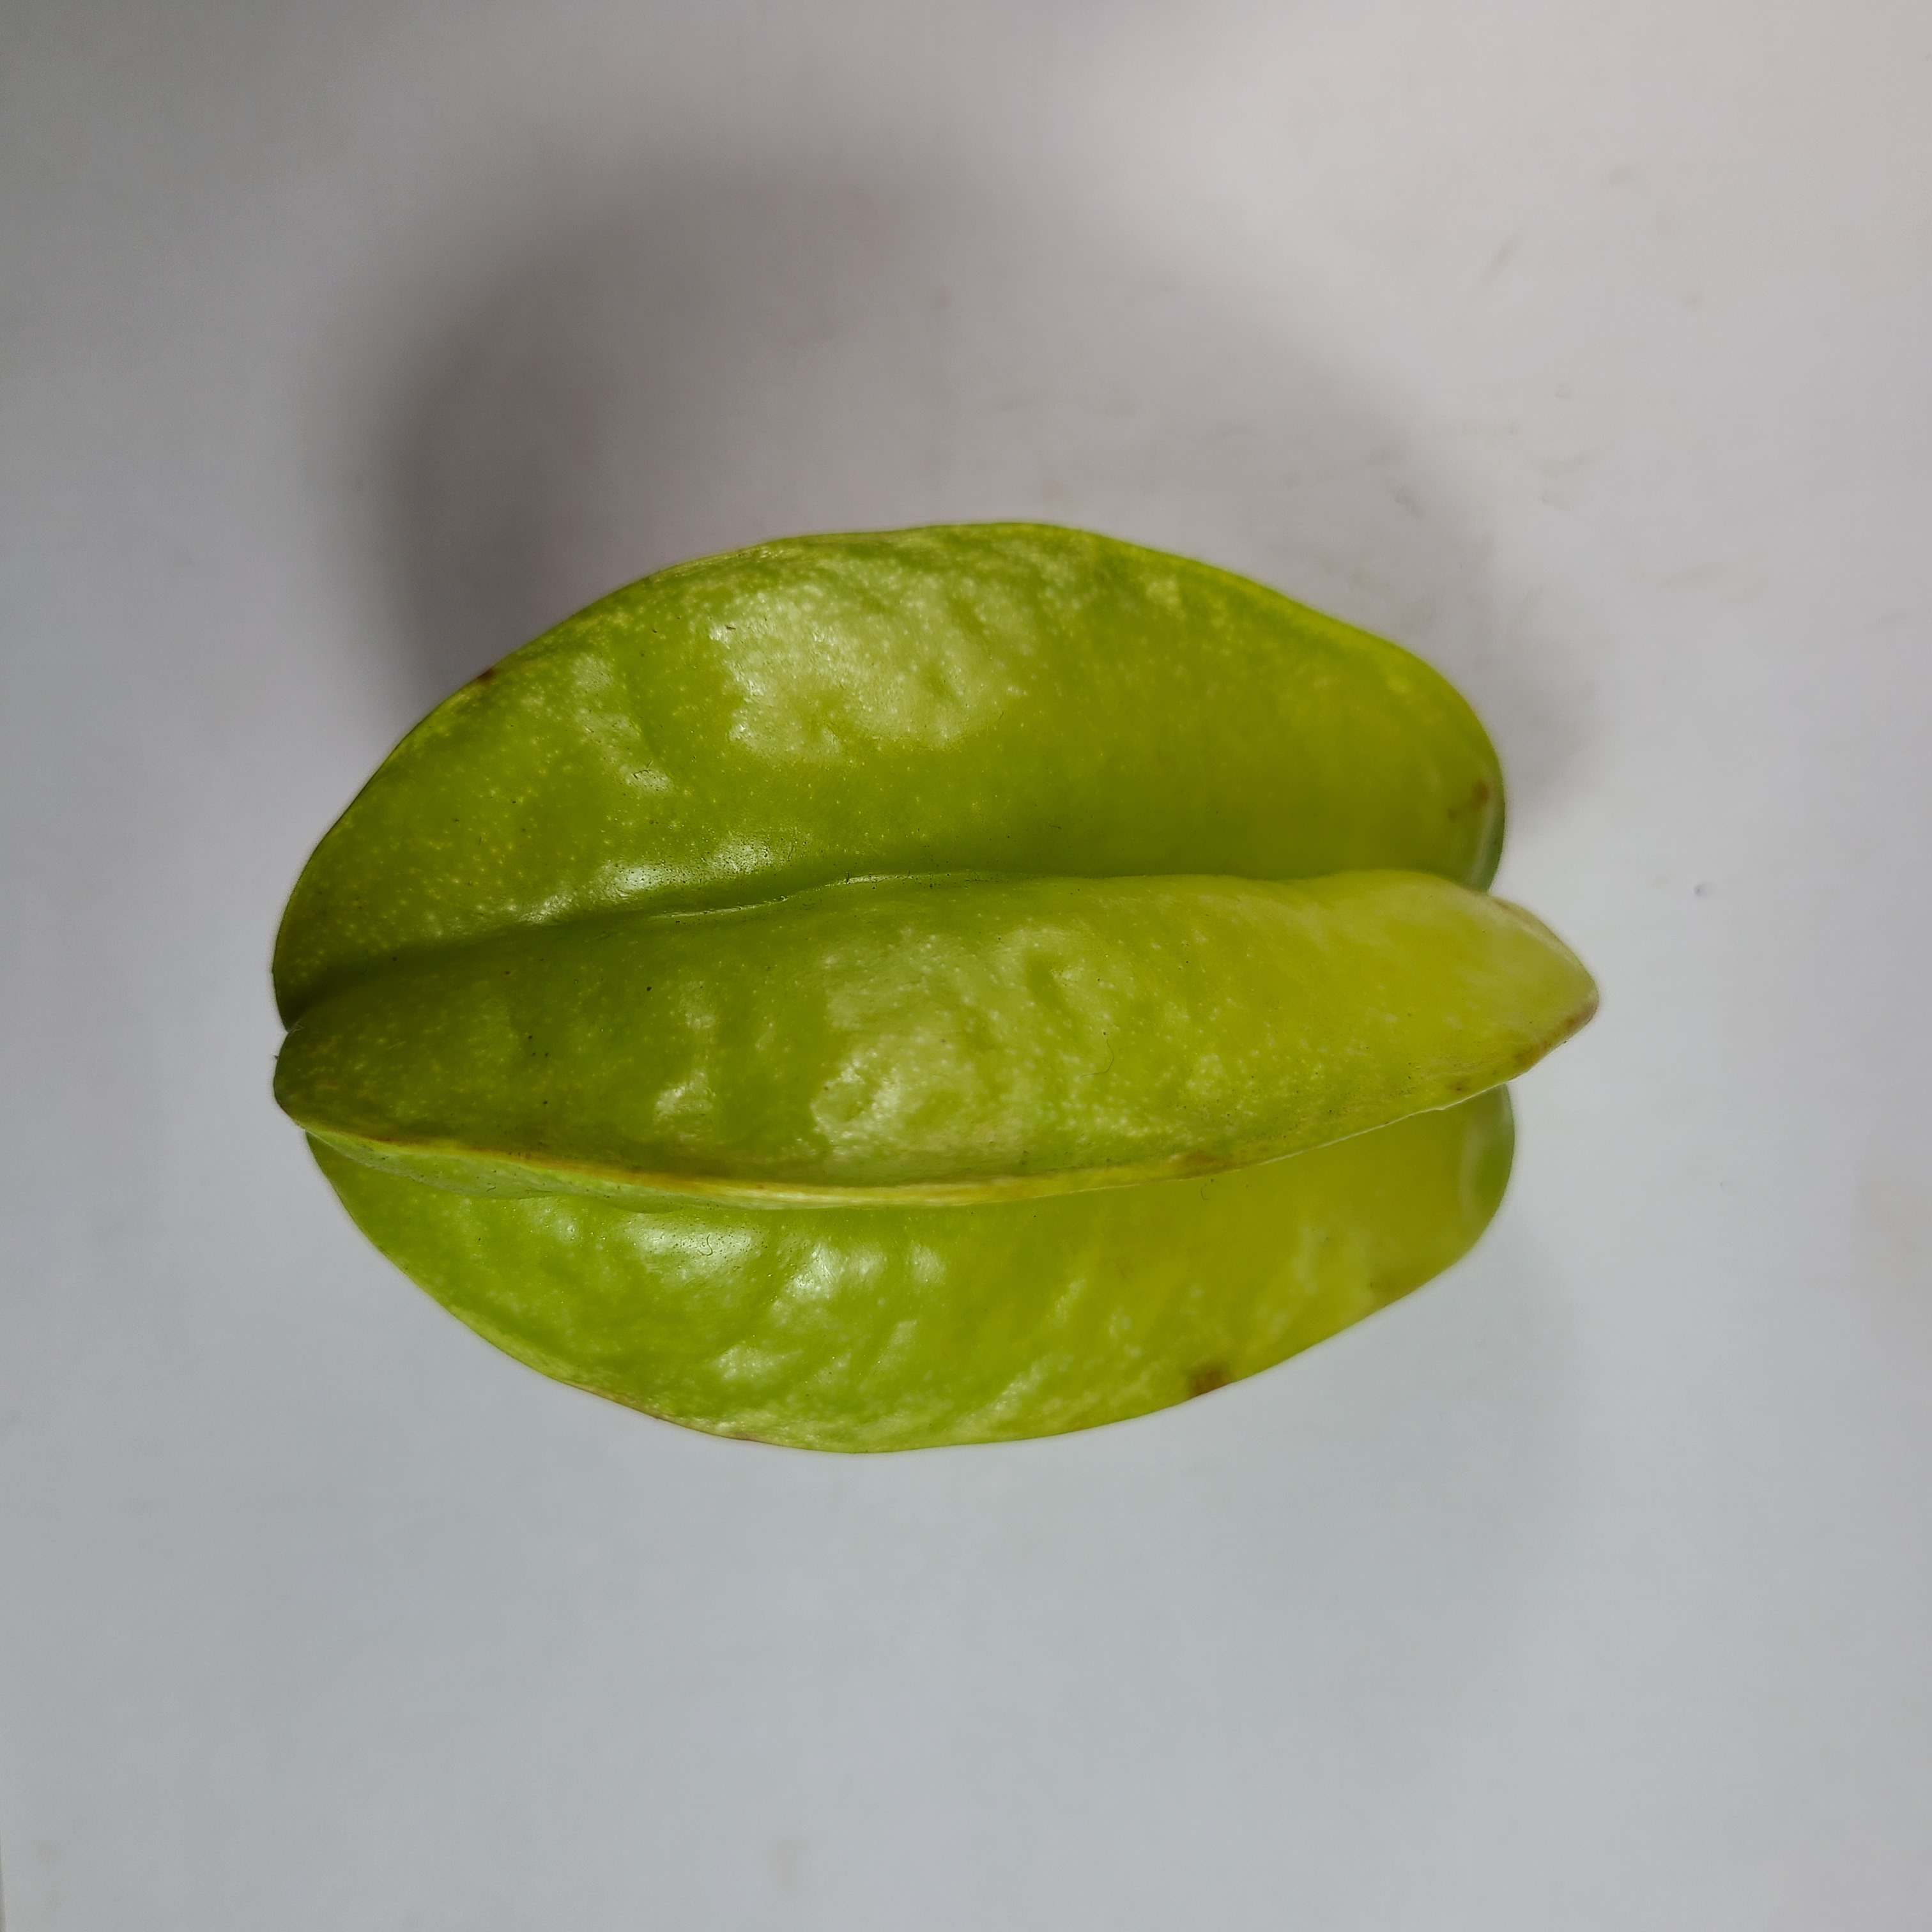
Label: Healthy Fruits